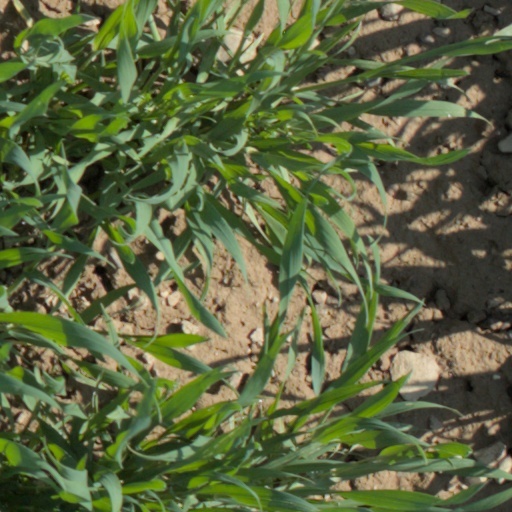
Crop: wheat